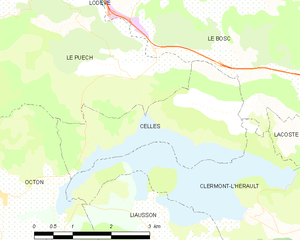
Carte de la commune française de code INSEE 34072 - Celles (Hérault)
Celles est une commune française située dans le département de l'Hérault, en région Occitanie.